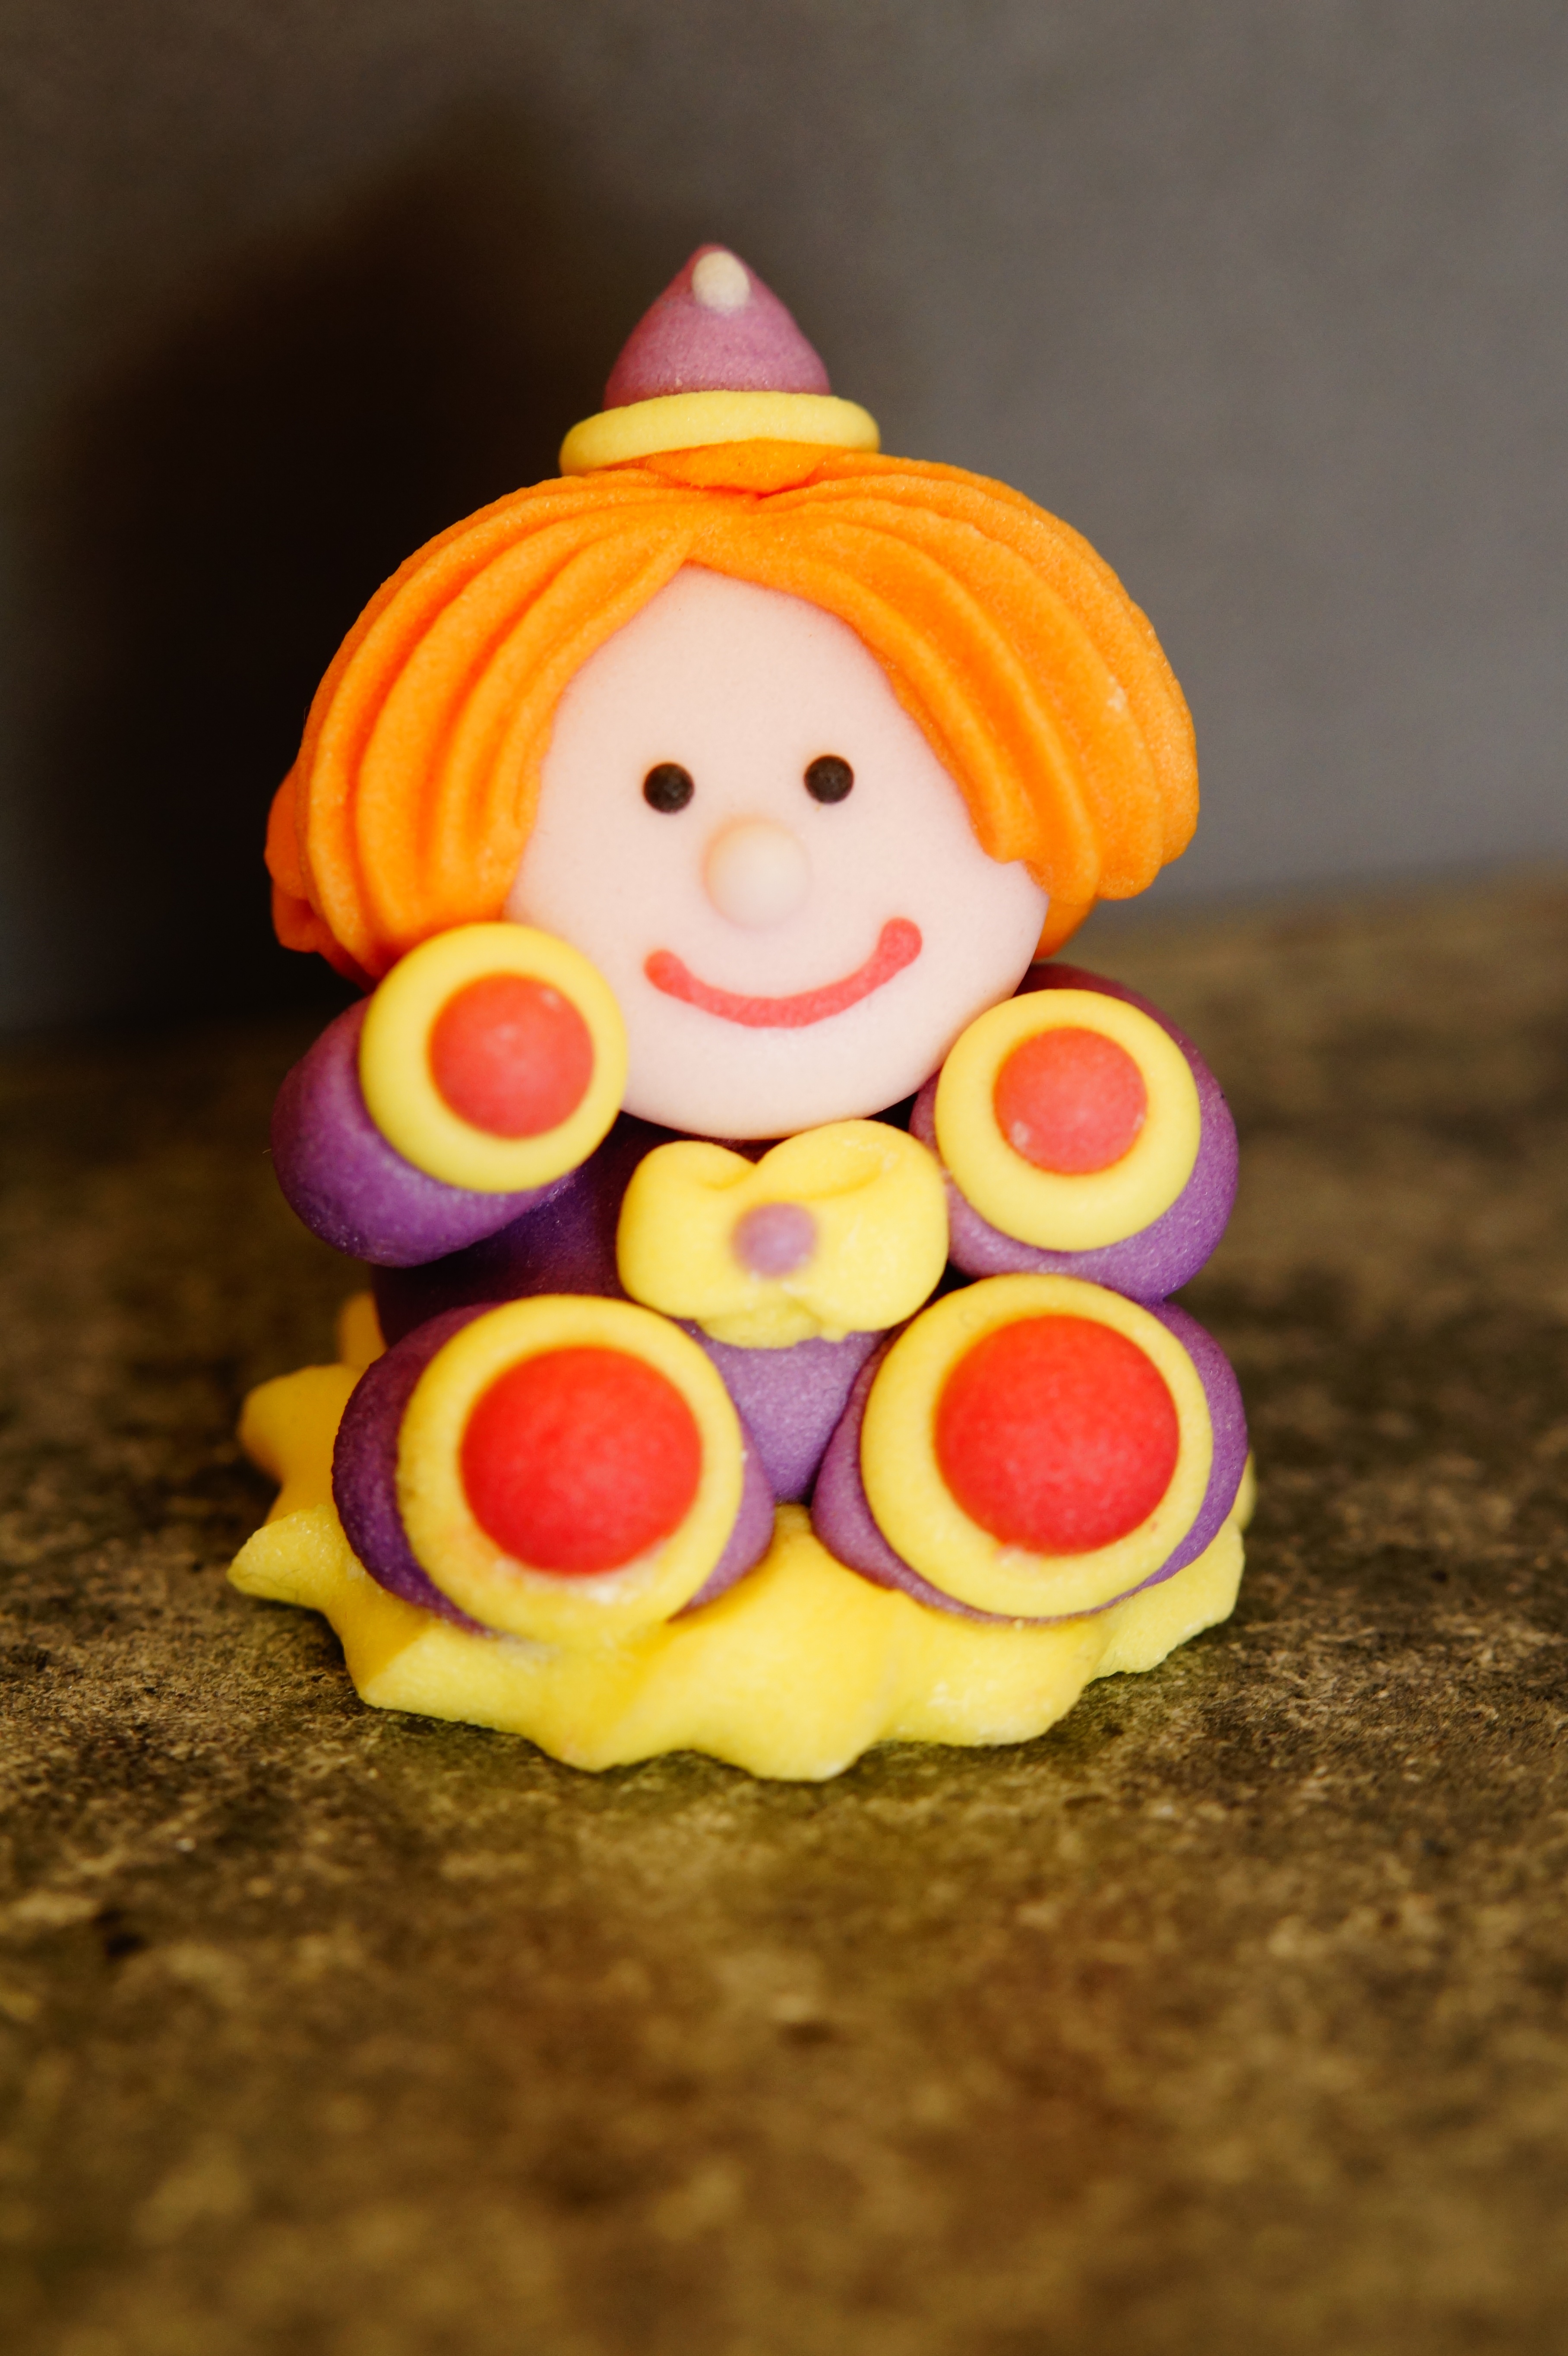
sweet, flower, decoration, food, carnival, produce, color, child, human, colorful, yellow, pink, cupcake, dessert, cake, smile, ornament, cheerful, clown, doll, children, figure, icing, funny, joy, sweetness, treat, confectionery, children toys, flavor, delicacy, small cakes, children's birthday, cake decorating, sugar figure